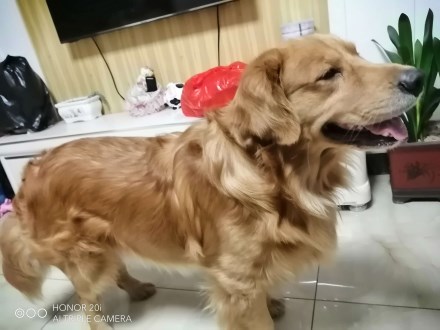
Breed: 5355-n000126-golden_retriever